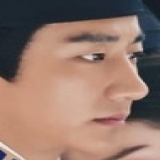
diễn viên Hoàng Hiên